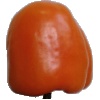
Label: orange_pepper